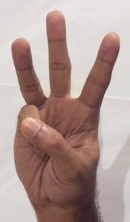
ASL sign: 6